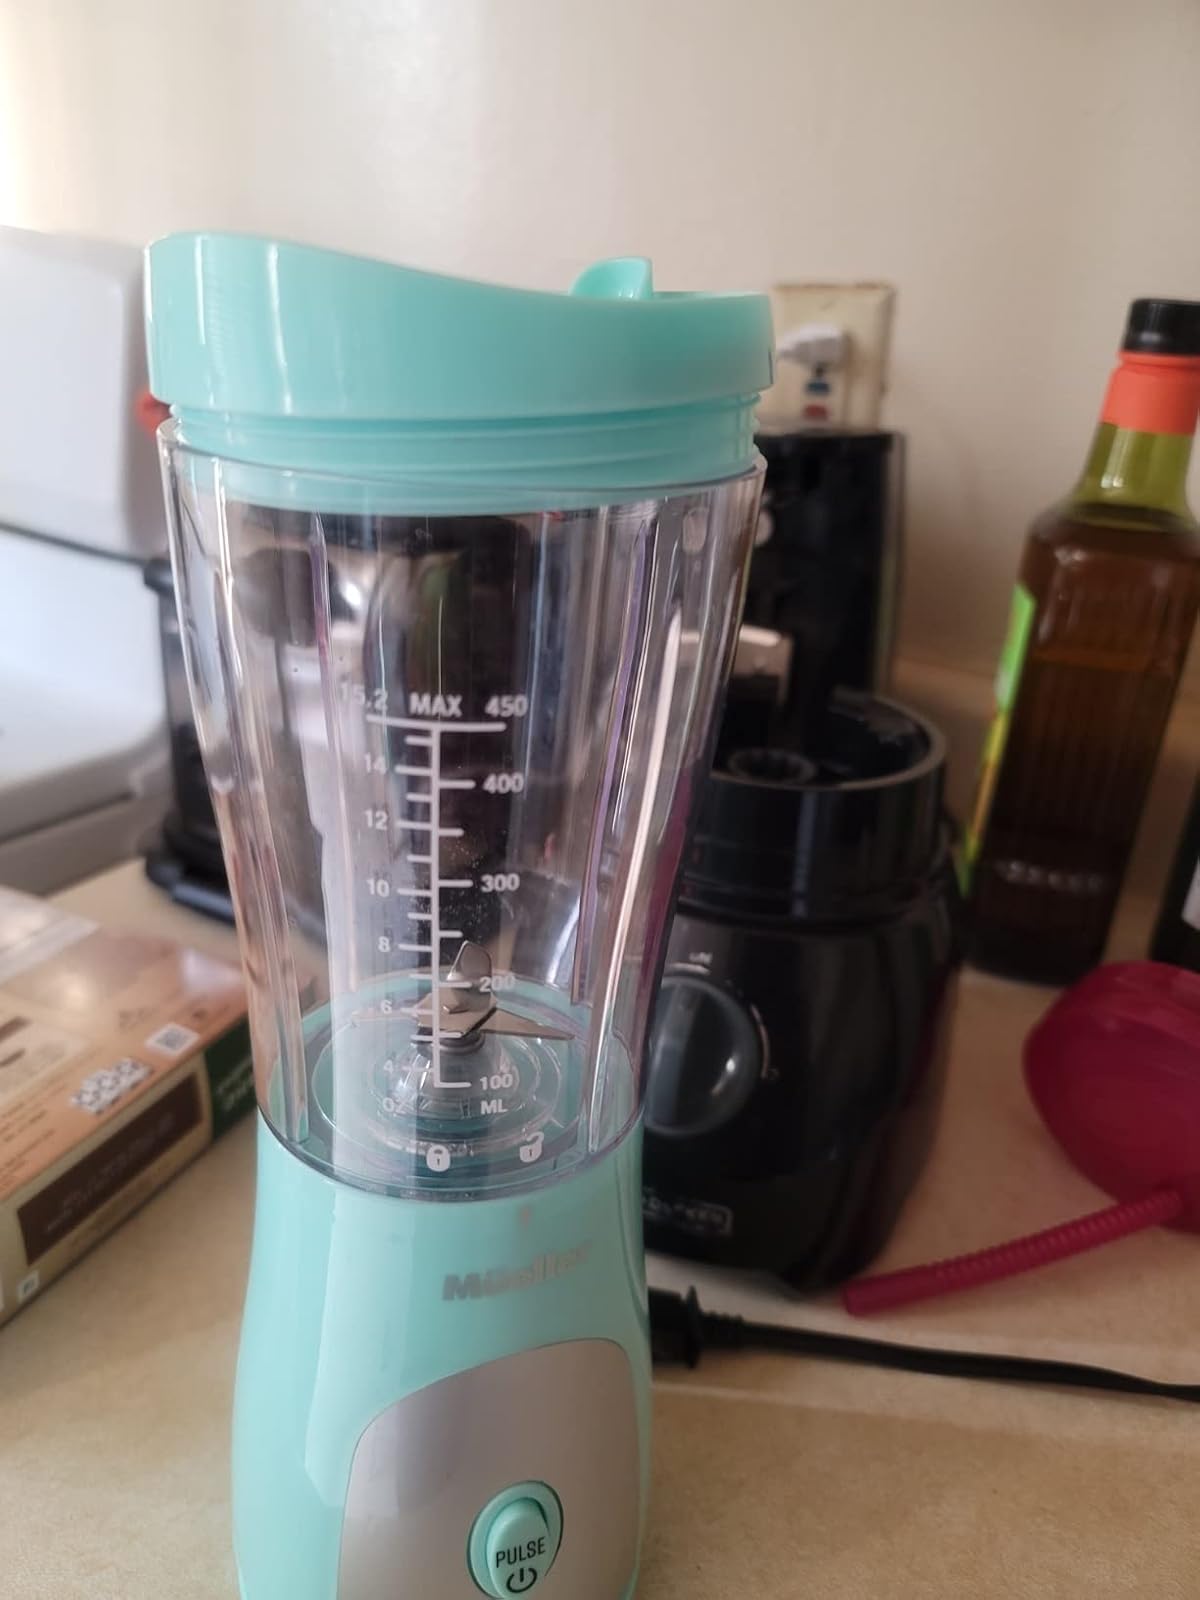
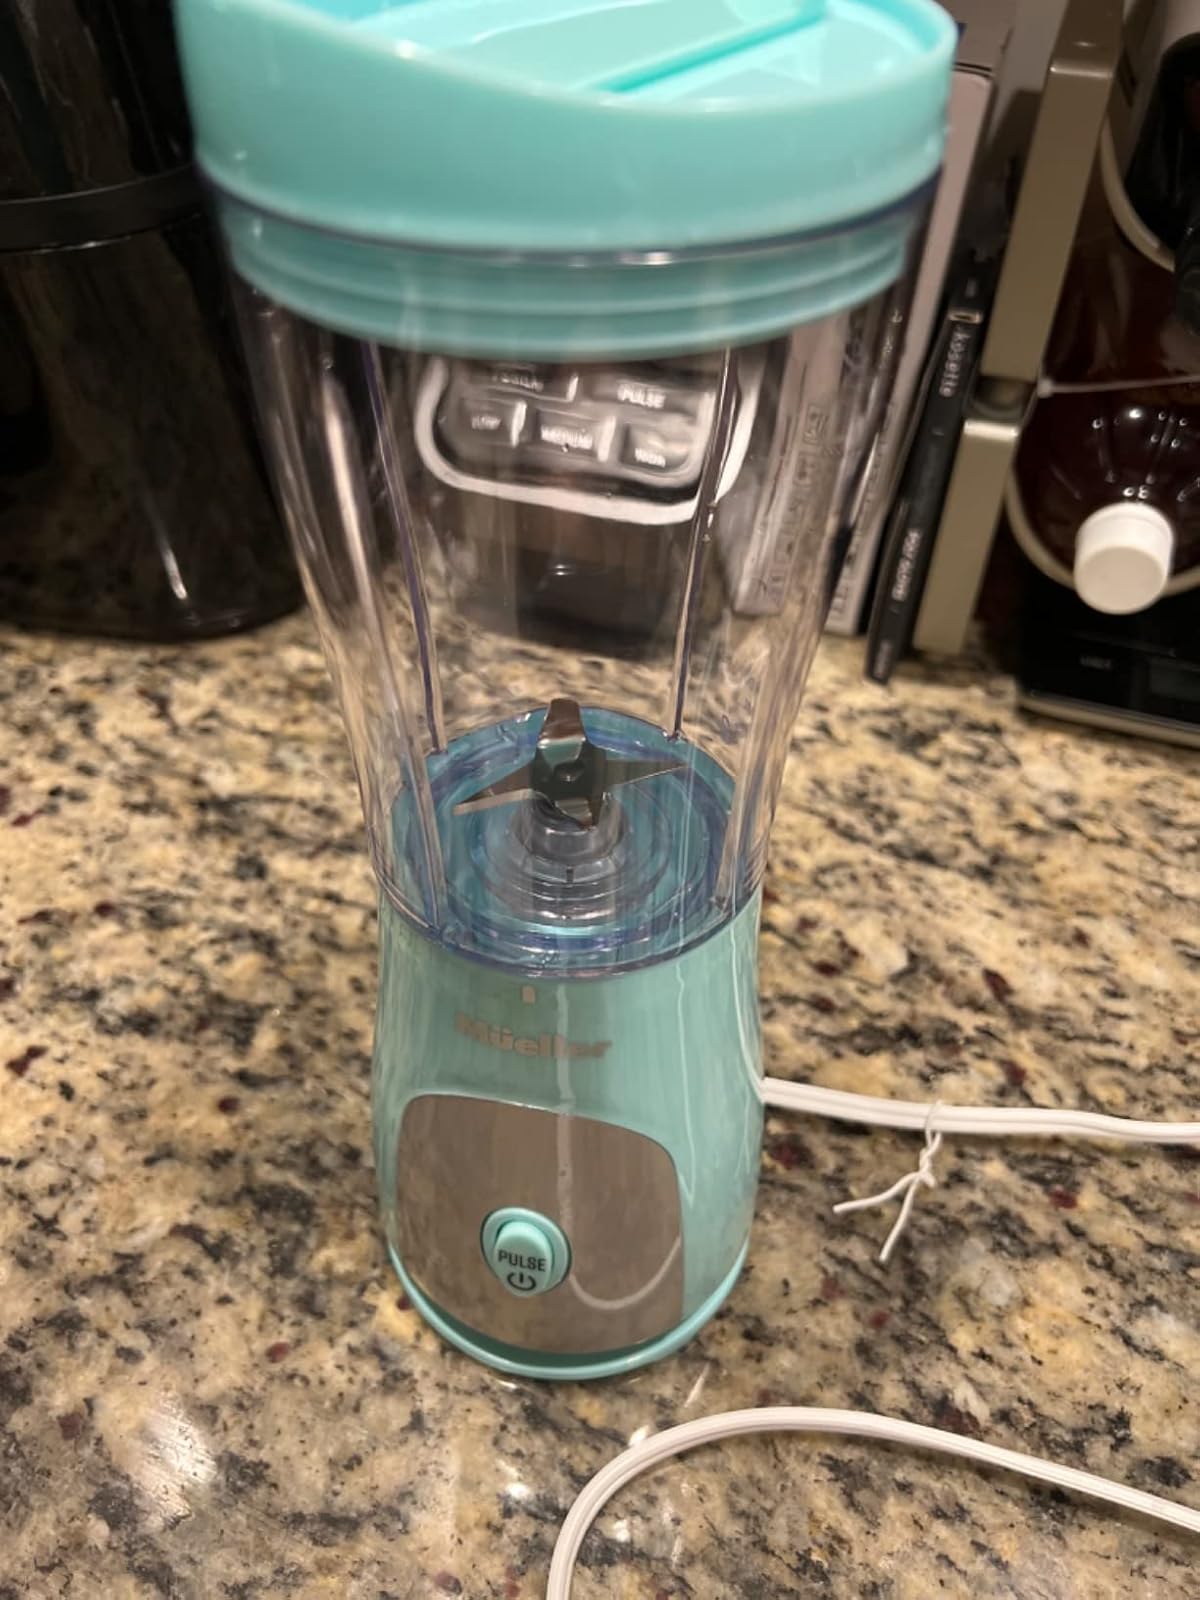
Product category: items_blender
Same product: yes